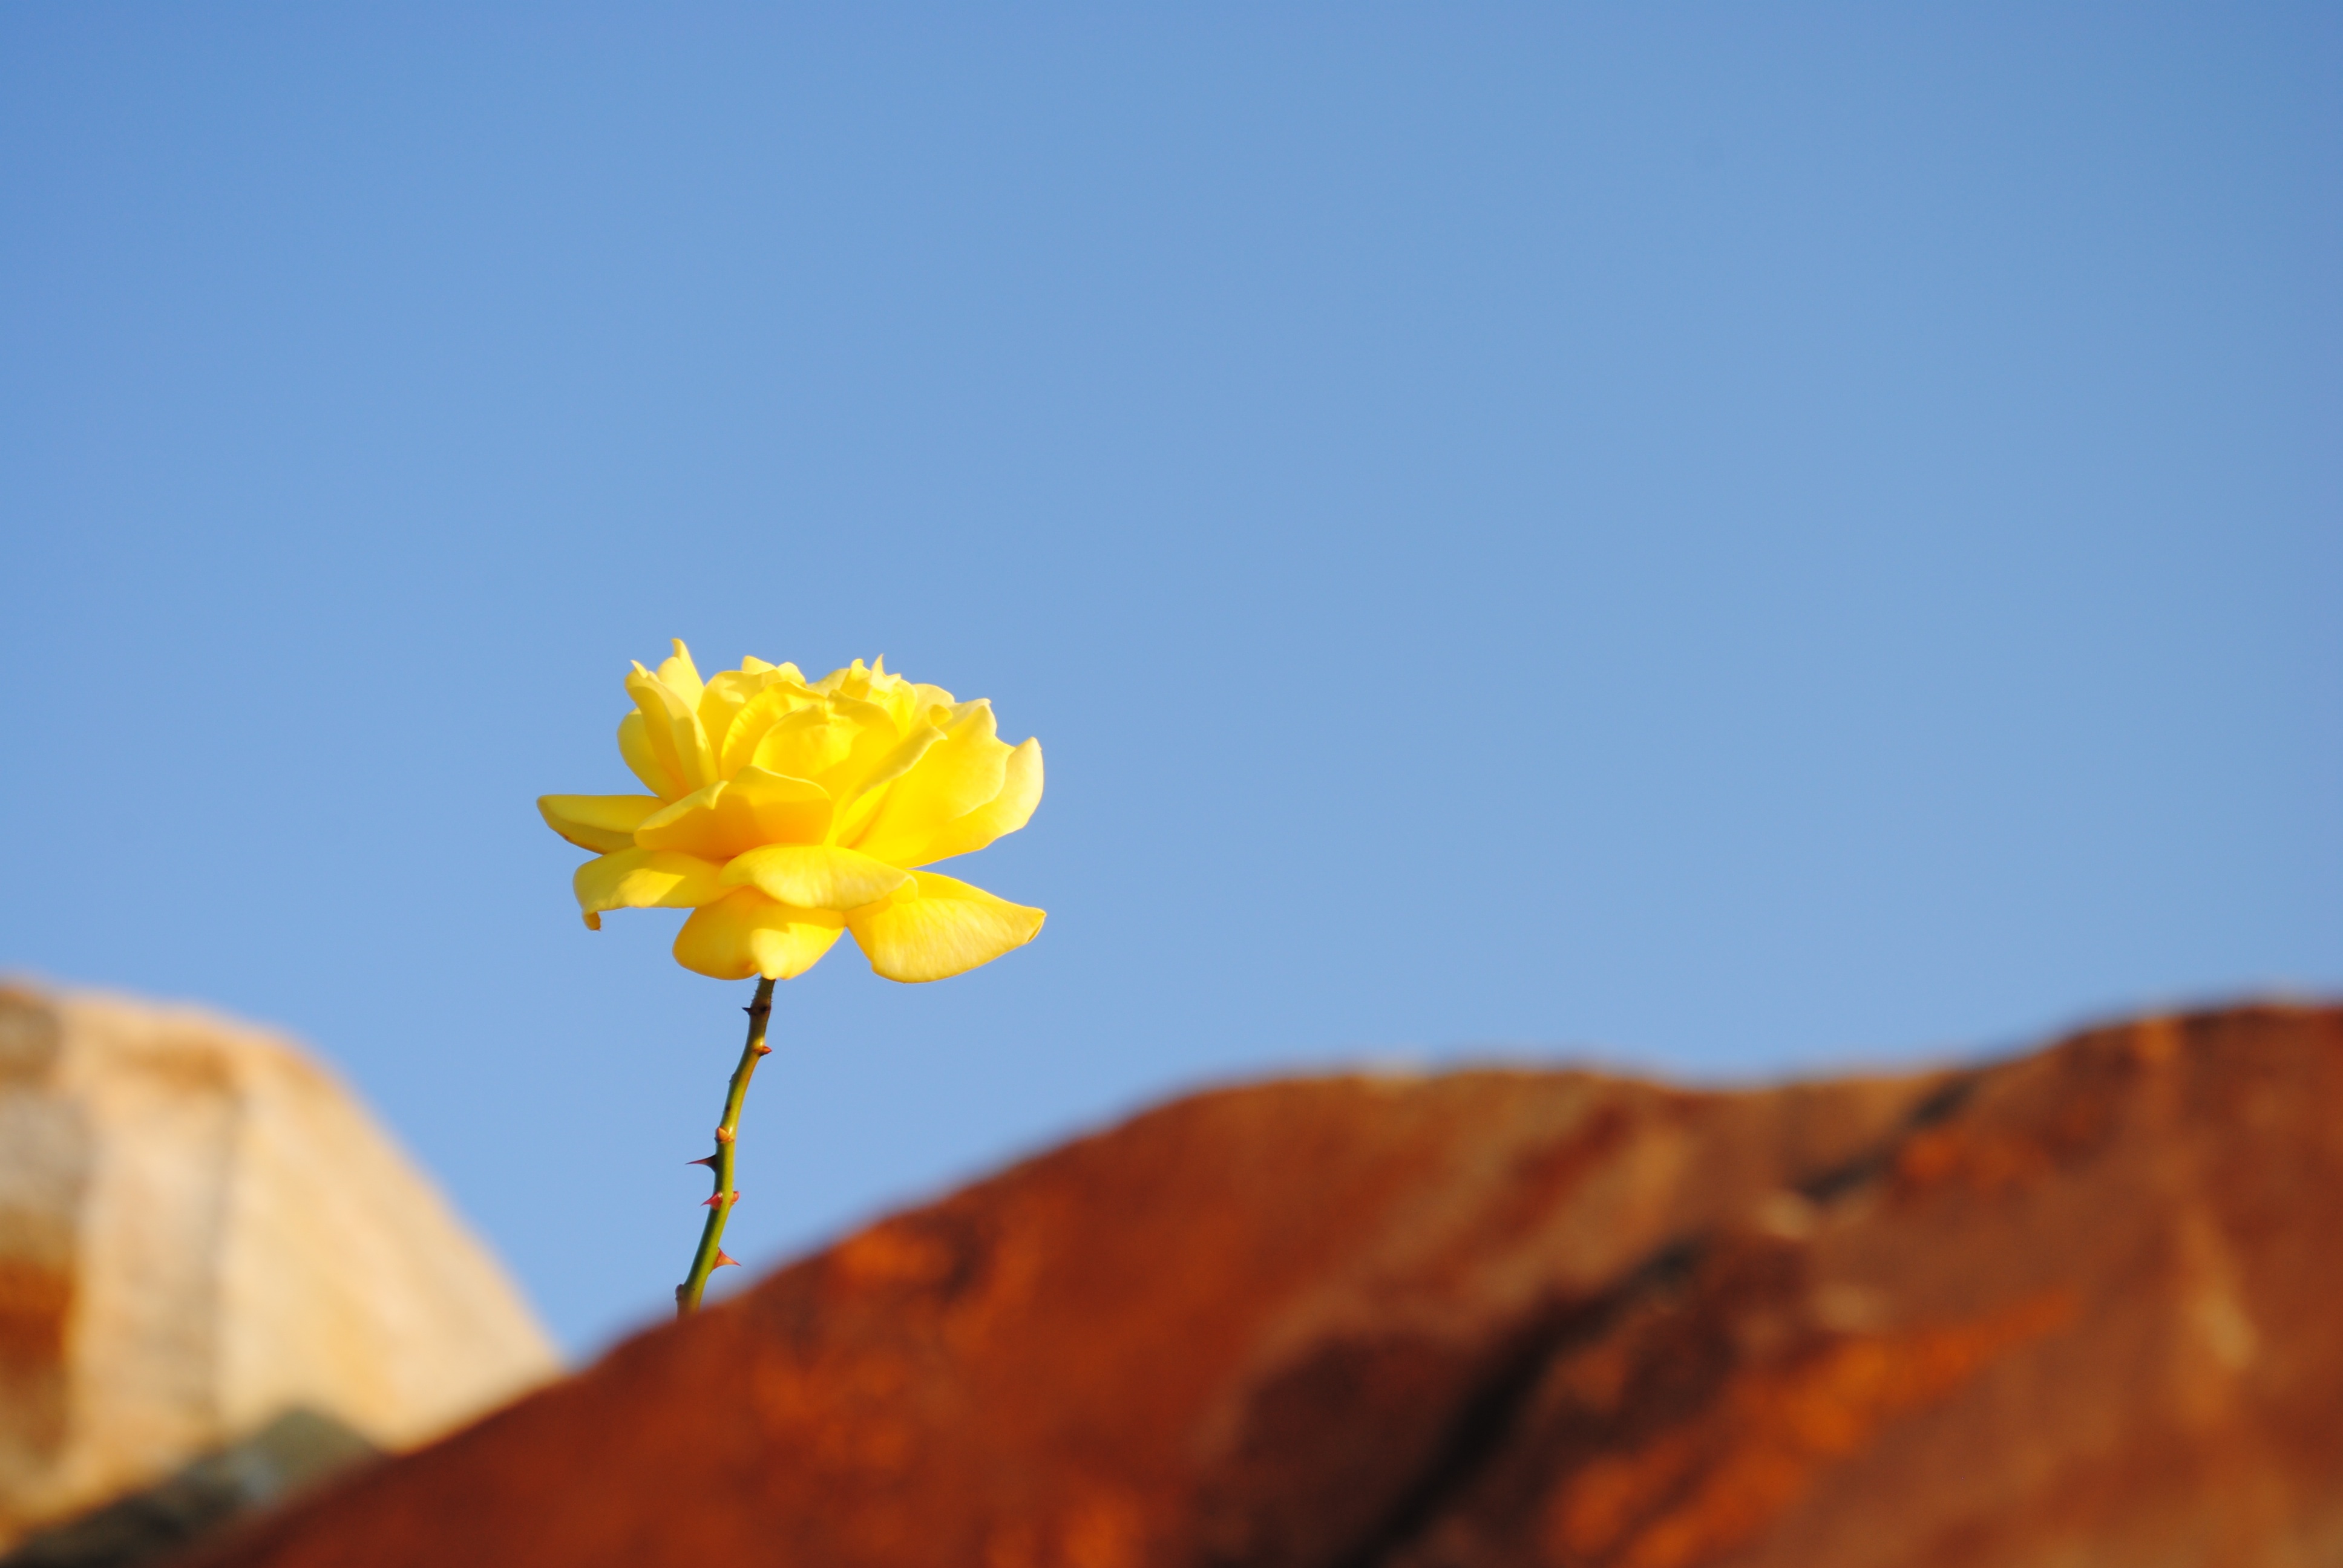
nature, plant, sky, prairie, sunlight, leaf, flower, yellow, flora, wildflower, macro photography, flowering plant, land plant